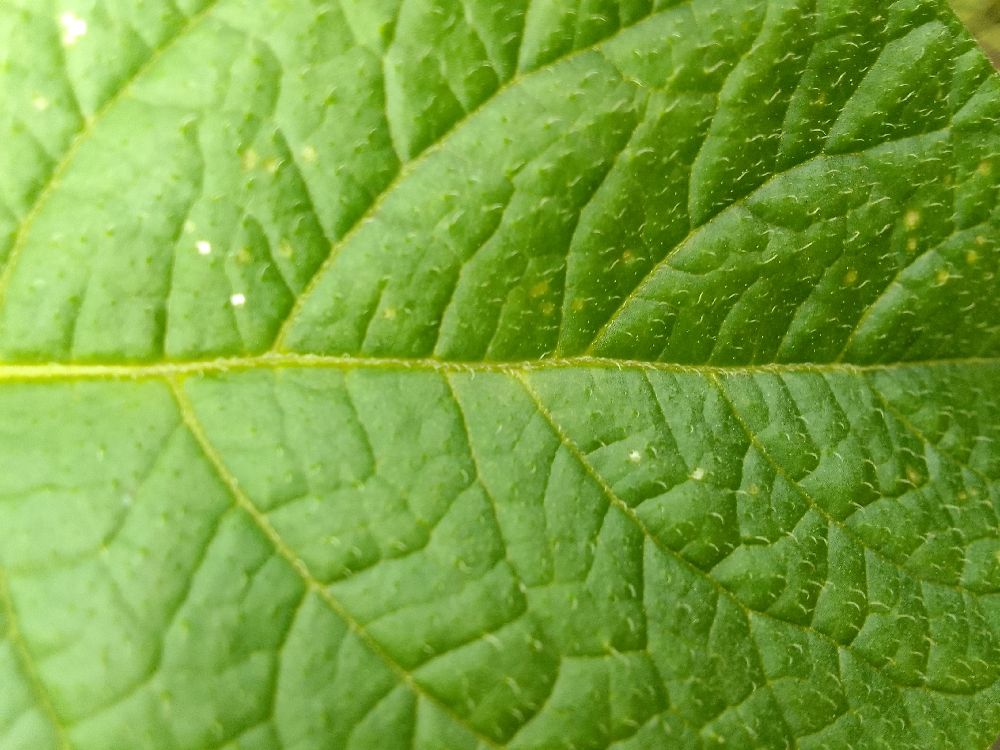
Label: Healthy